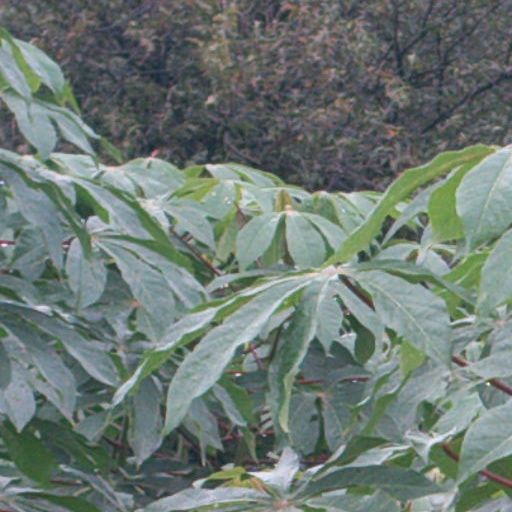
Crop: cassava